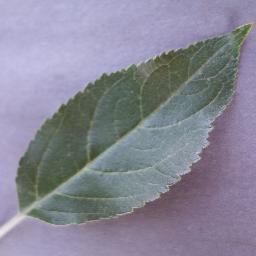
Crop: apple
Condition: healthy